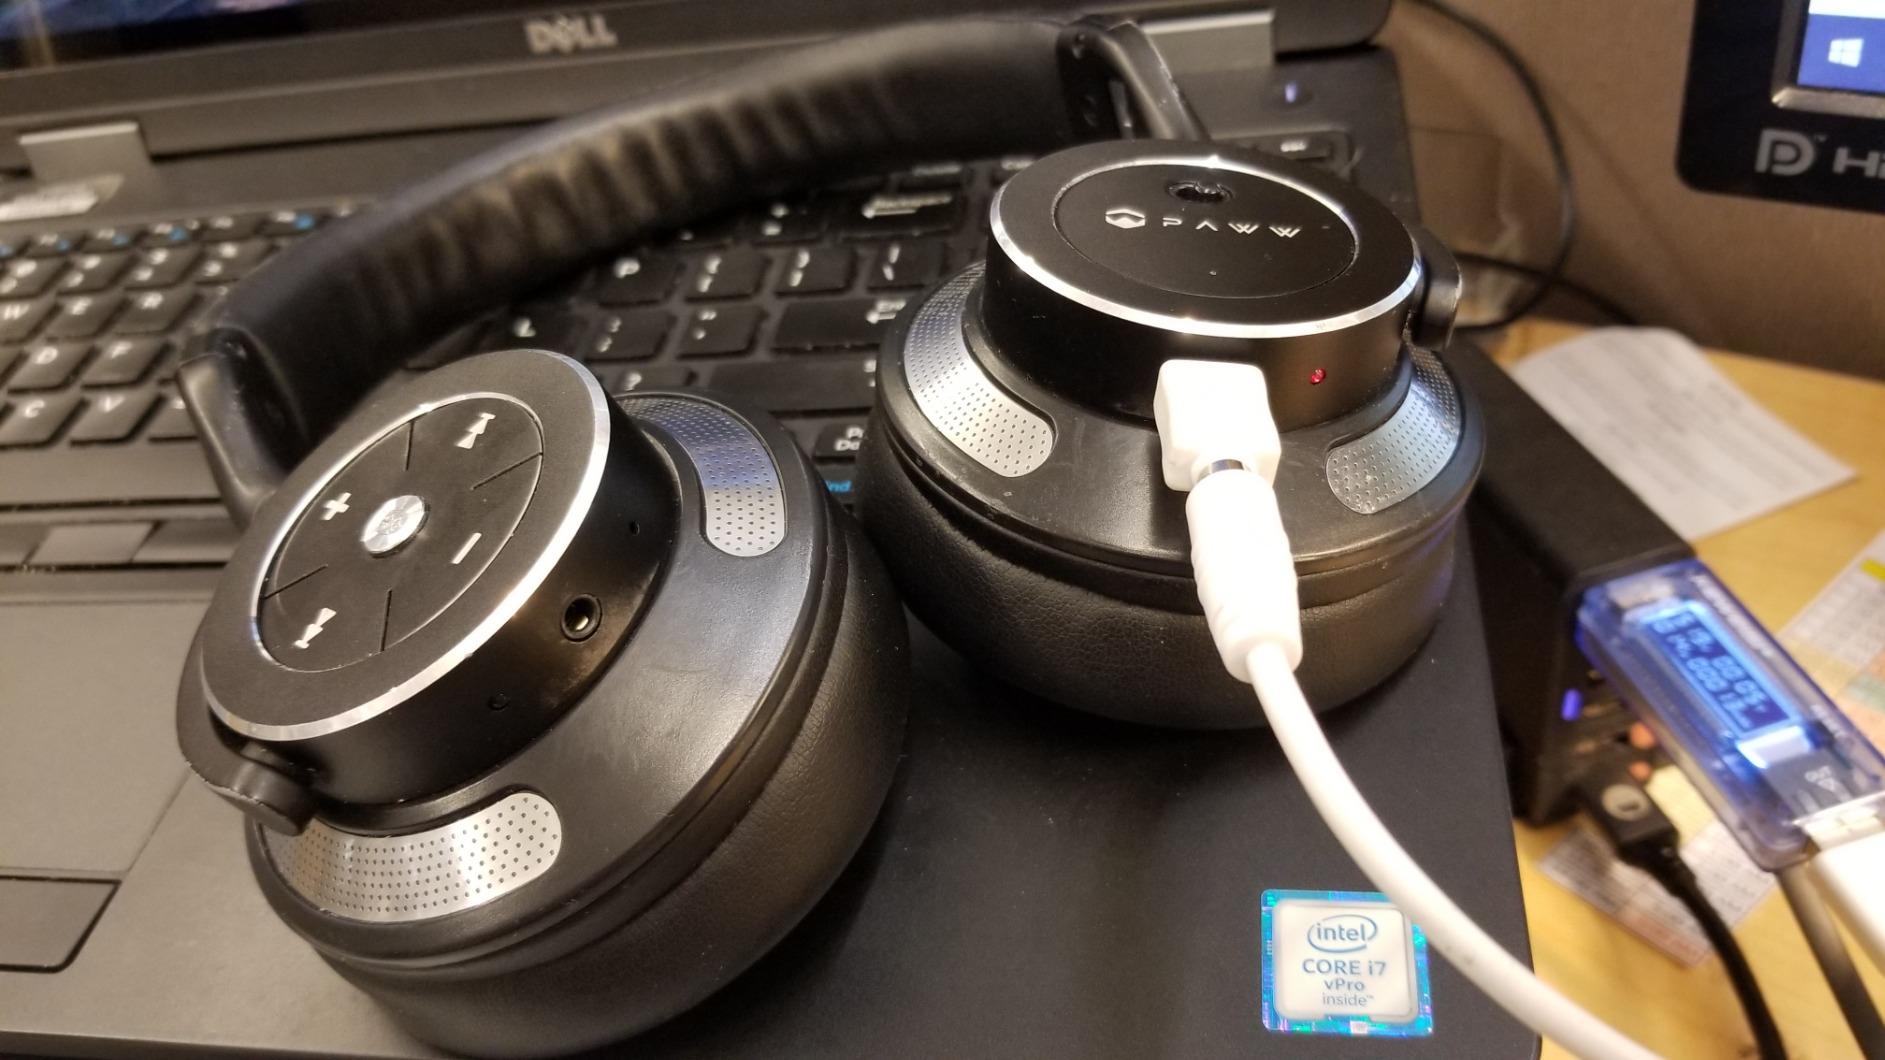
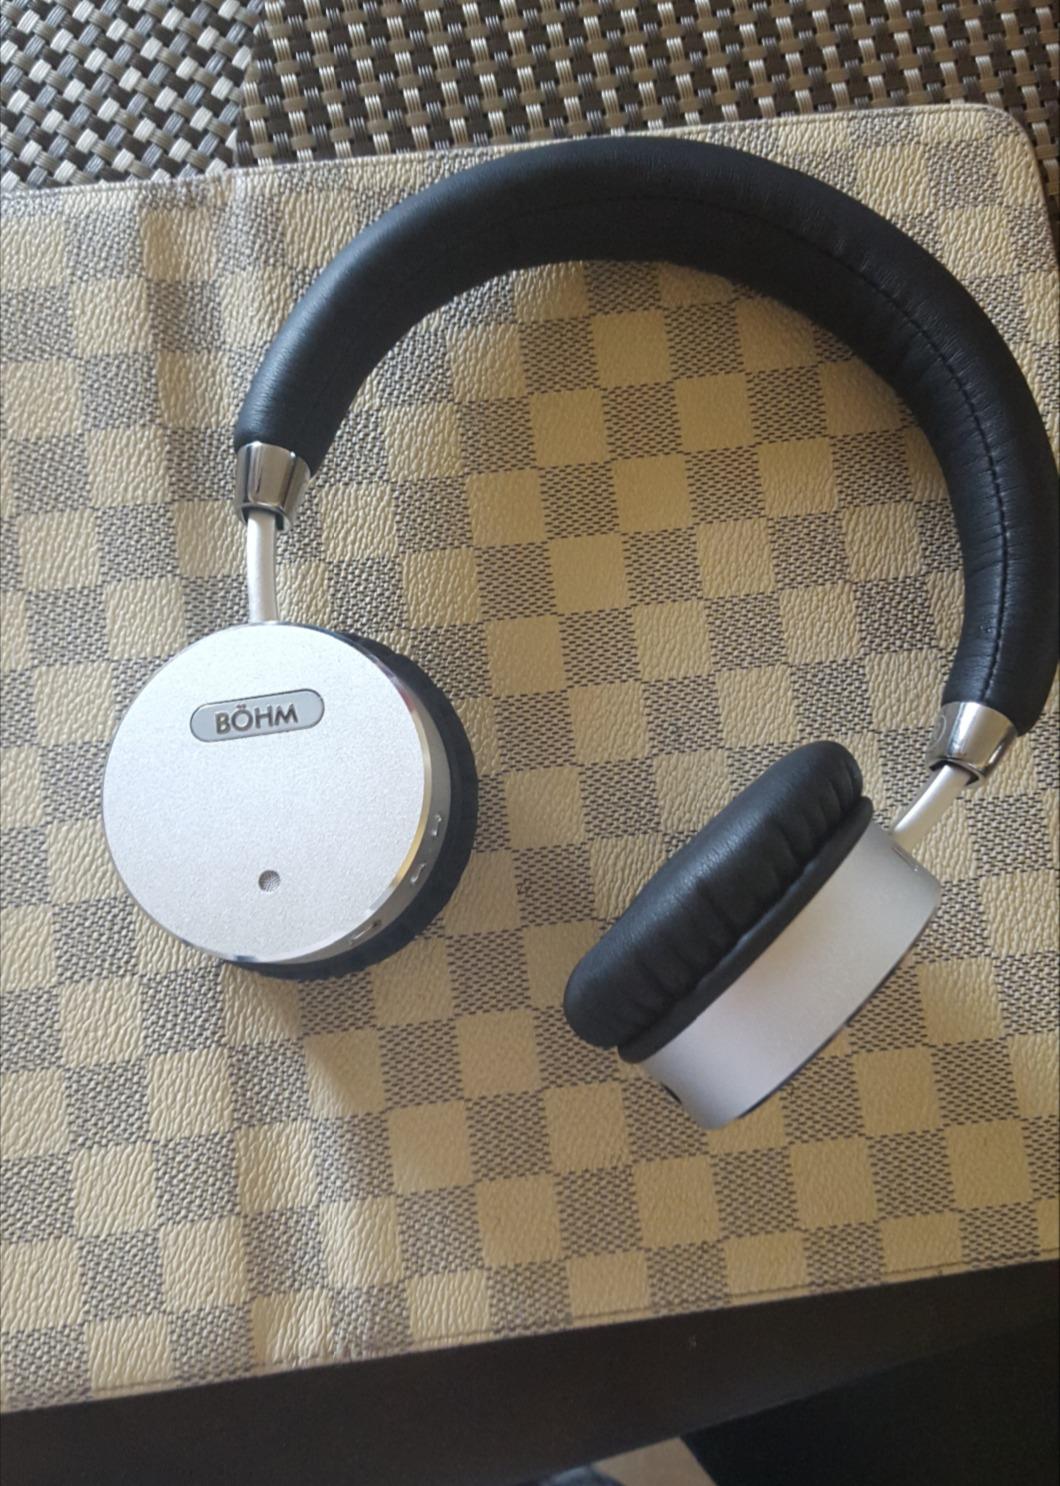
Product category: headphones
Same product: no